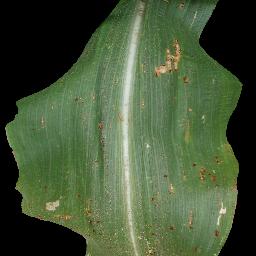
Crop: corn
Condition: (maize)_common_rust